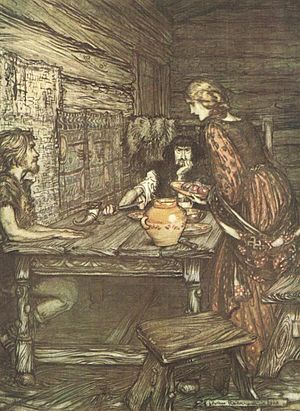
Valkyrien / Synopsis / Første akt
Hunding opdager ligheden mellem Sieglinde og Siegmund, illustration af Arthur Rackham.
Valkyrien er den anden af de fire operaer, der indgår i Der Ring des Nibelungen af Richard Wagner. Det mest kendte musikstykke fra Die Walküre er Valkyrieridtet.